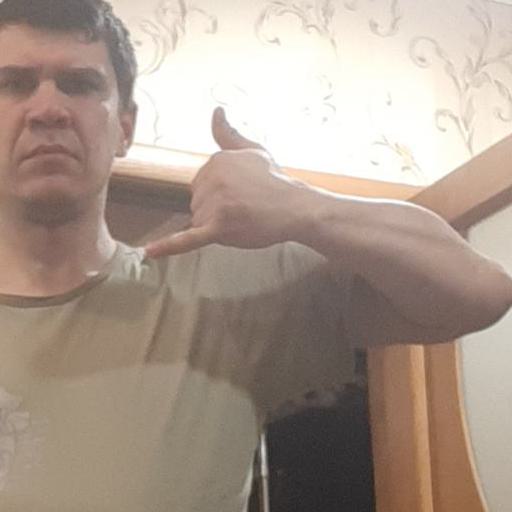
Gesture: call